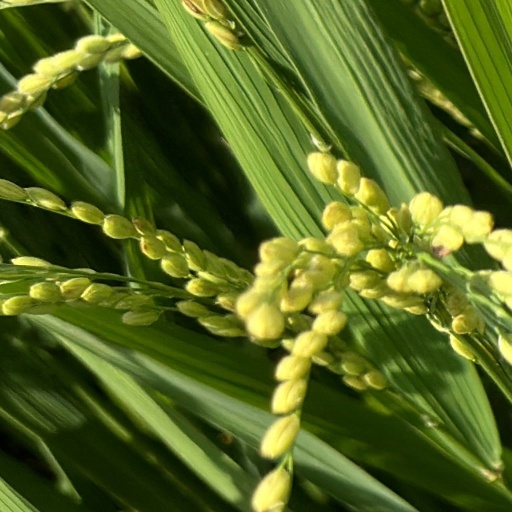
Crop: rice